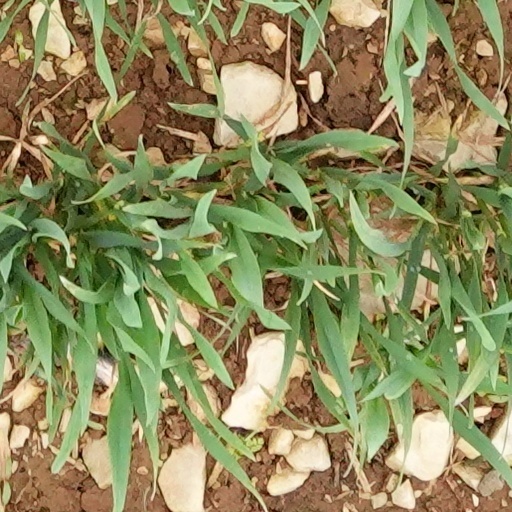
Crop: wheat